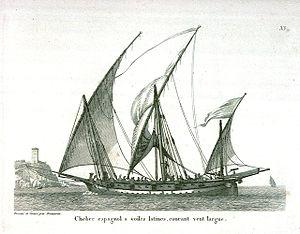
Chebec espagnol a voiles latines courant vent largue.
Cette page liste des types de bateaux avec un classement par ordre alphabétique. Dans la mesure du possible, les éléments sont illustrés avec une image représentative. Par ailleurs, les bateaux n'ayant pas encore d'article sur l'encyclopédie sont décrits succinctement. Les navires individuels sont classés dans la catégorie Nom de bateau.
Le chébec ou chebek est un petit bateau méditerranéen. D'origine hispano-berbère, il sert pour le commerce ou la guerre. Très fin, il navigue à la voile et à l'aviron. Il peut porter des canons sur ses flancs, contrairement aux galères et il est gréé en trois-mâts avec des voiles latines. Il est intensément utilisé aux XVIIᵉ et XVIIIᵉ siècles avant de disparaître progressivement au XIXᵉ siècle.
Ce glossaire maritime liste les principaux termes techniques utilisés par le monde maritime et les marins.